Veøy Church

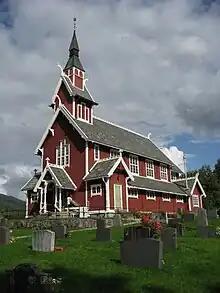
View of the church

Veøy Church is a parish church of the Church of Norway in Molde Municipality in Møre og Romsdal county, Norway. It is located in the village of Sølsnes. It is the main church for the "Røvik og Veøy" parish which is part of the Molde domprosti (arch-deanery) in the Diocese of Møre. The red, wooden church was built in a long church design in the dragestil style in 1907 by the architect Karl Norum. The church seats about 212 people.